Hay's Galleria

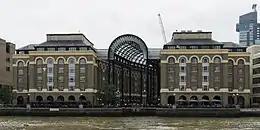
View from the Thames

Hay's Galleria is named after its original owner, the merchant Alexander Hay, who acquired the property – then a brewhouse – in 1651. In around 1840 John Humphrey Jnr acquired a lease on the property. He asked William Cubitt (who was father-in-law to two of Humphrey's sons) to convert it into a 'wharf', in fact an enclosed dock, in 1856 and it was renamed Hay's Wharf.